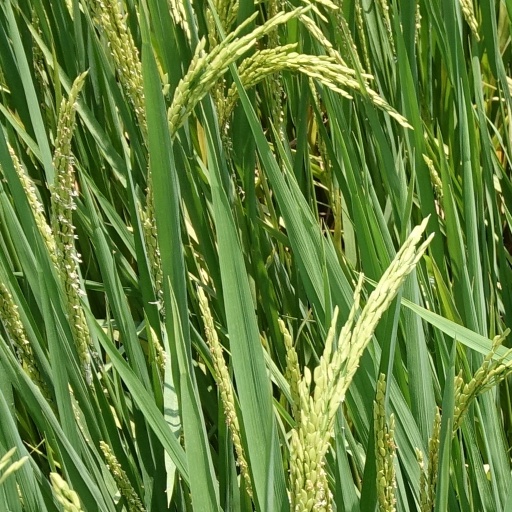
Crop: rice